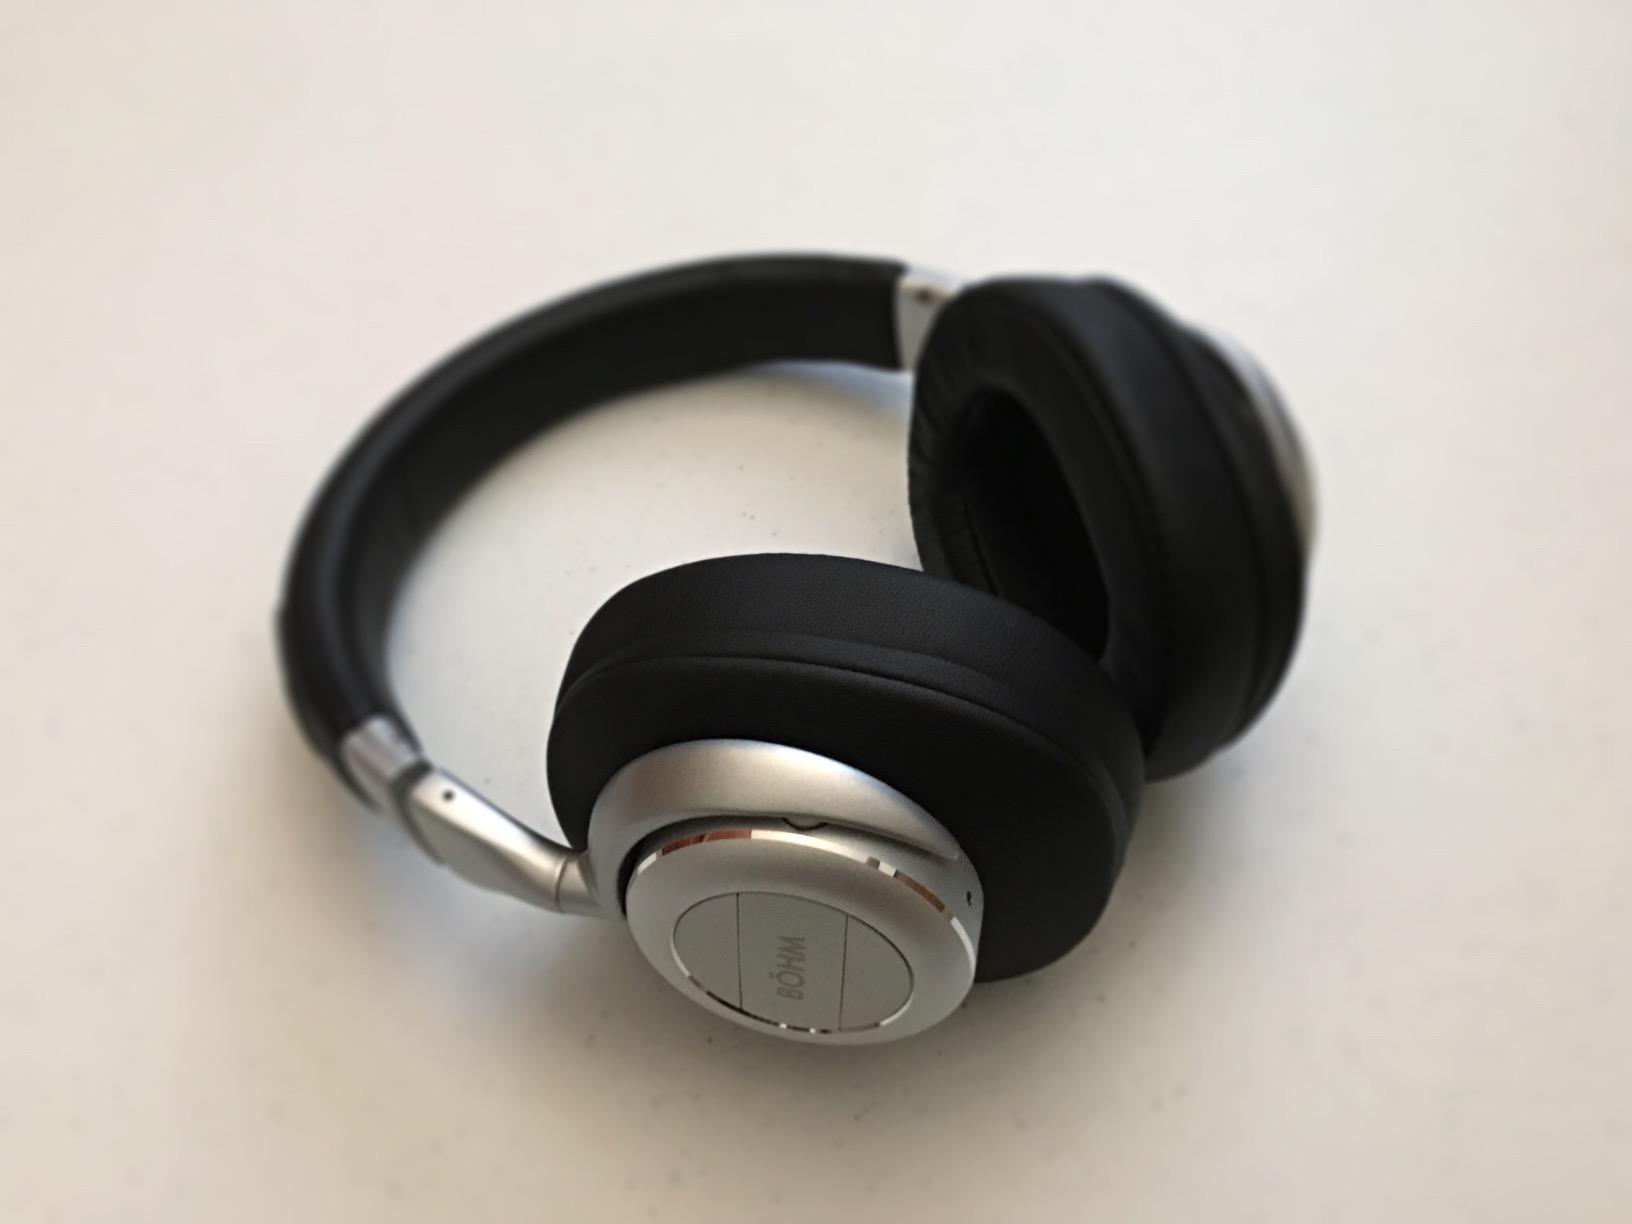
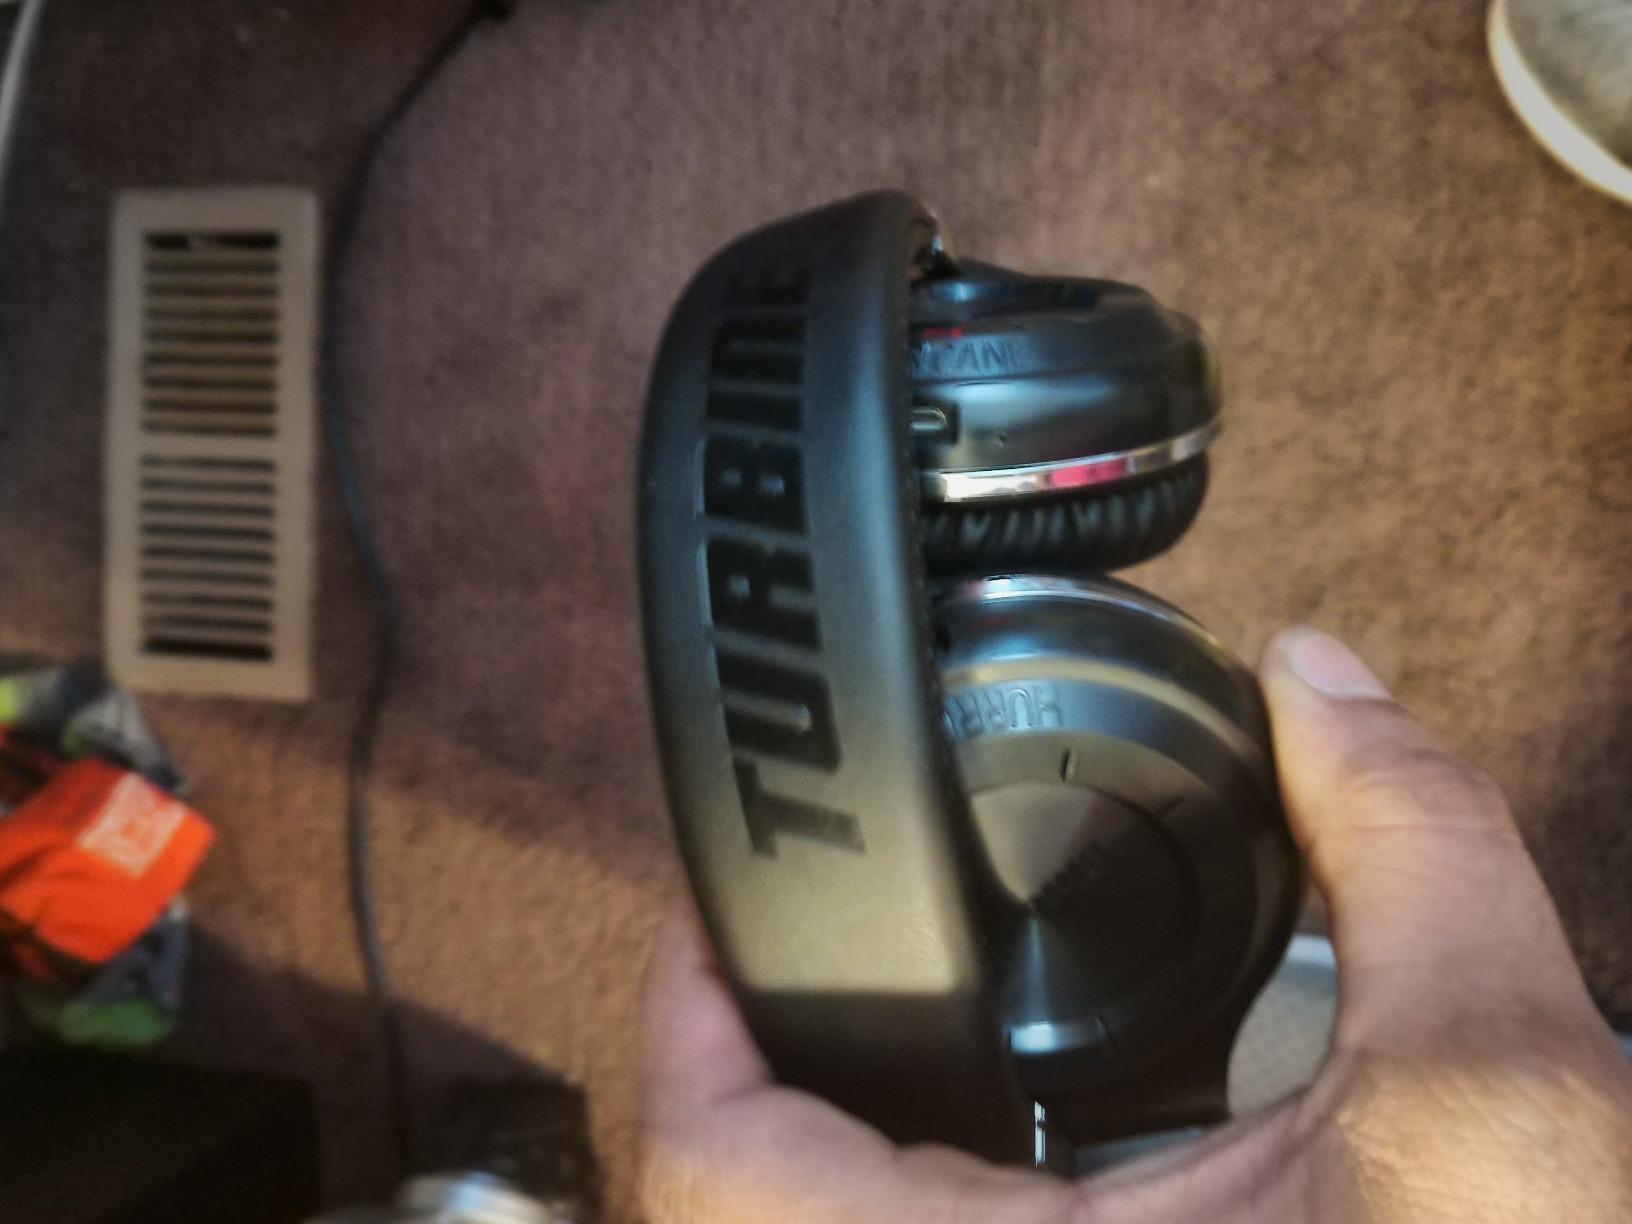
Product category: headphones
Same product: no